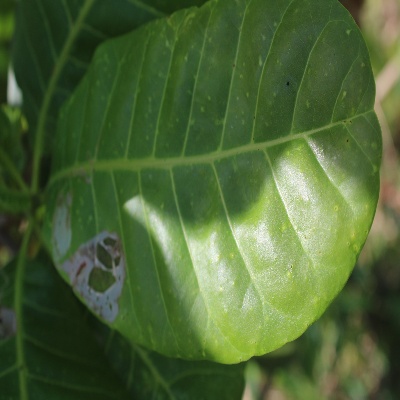
Crop: Cashew
Condition: leaf miner